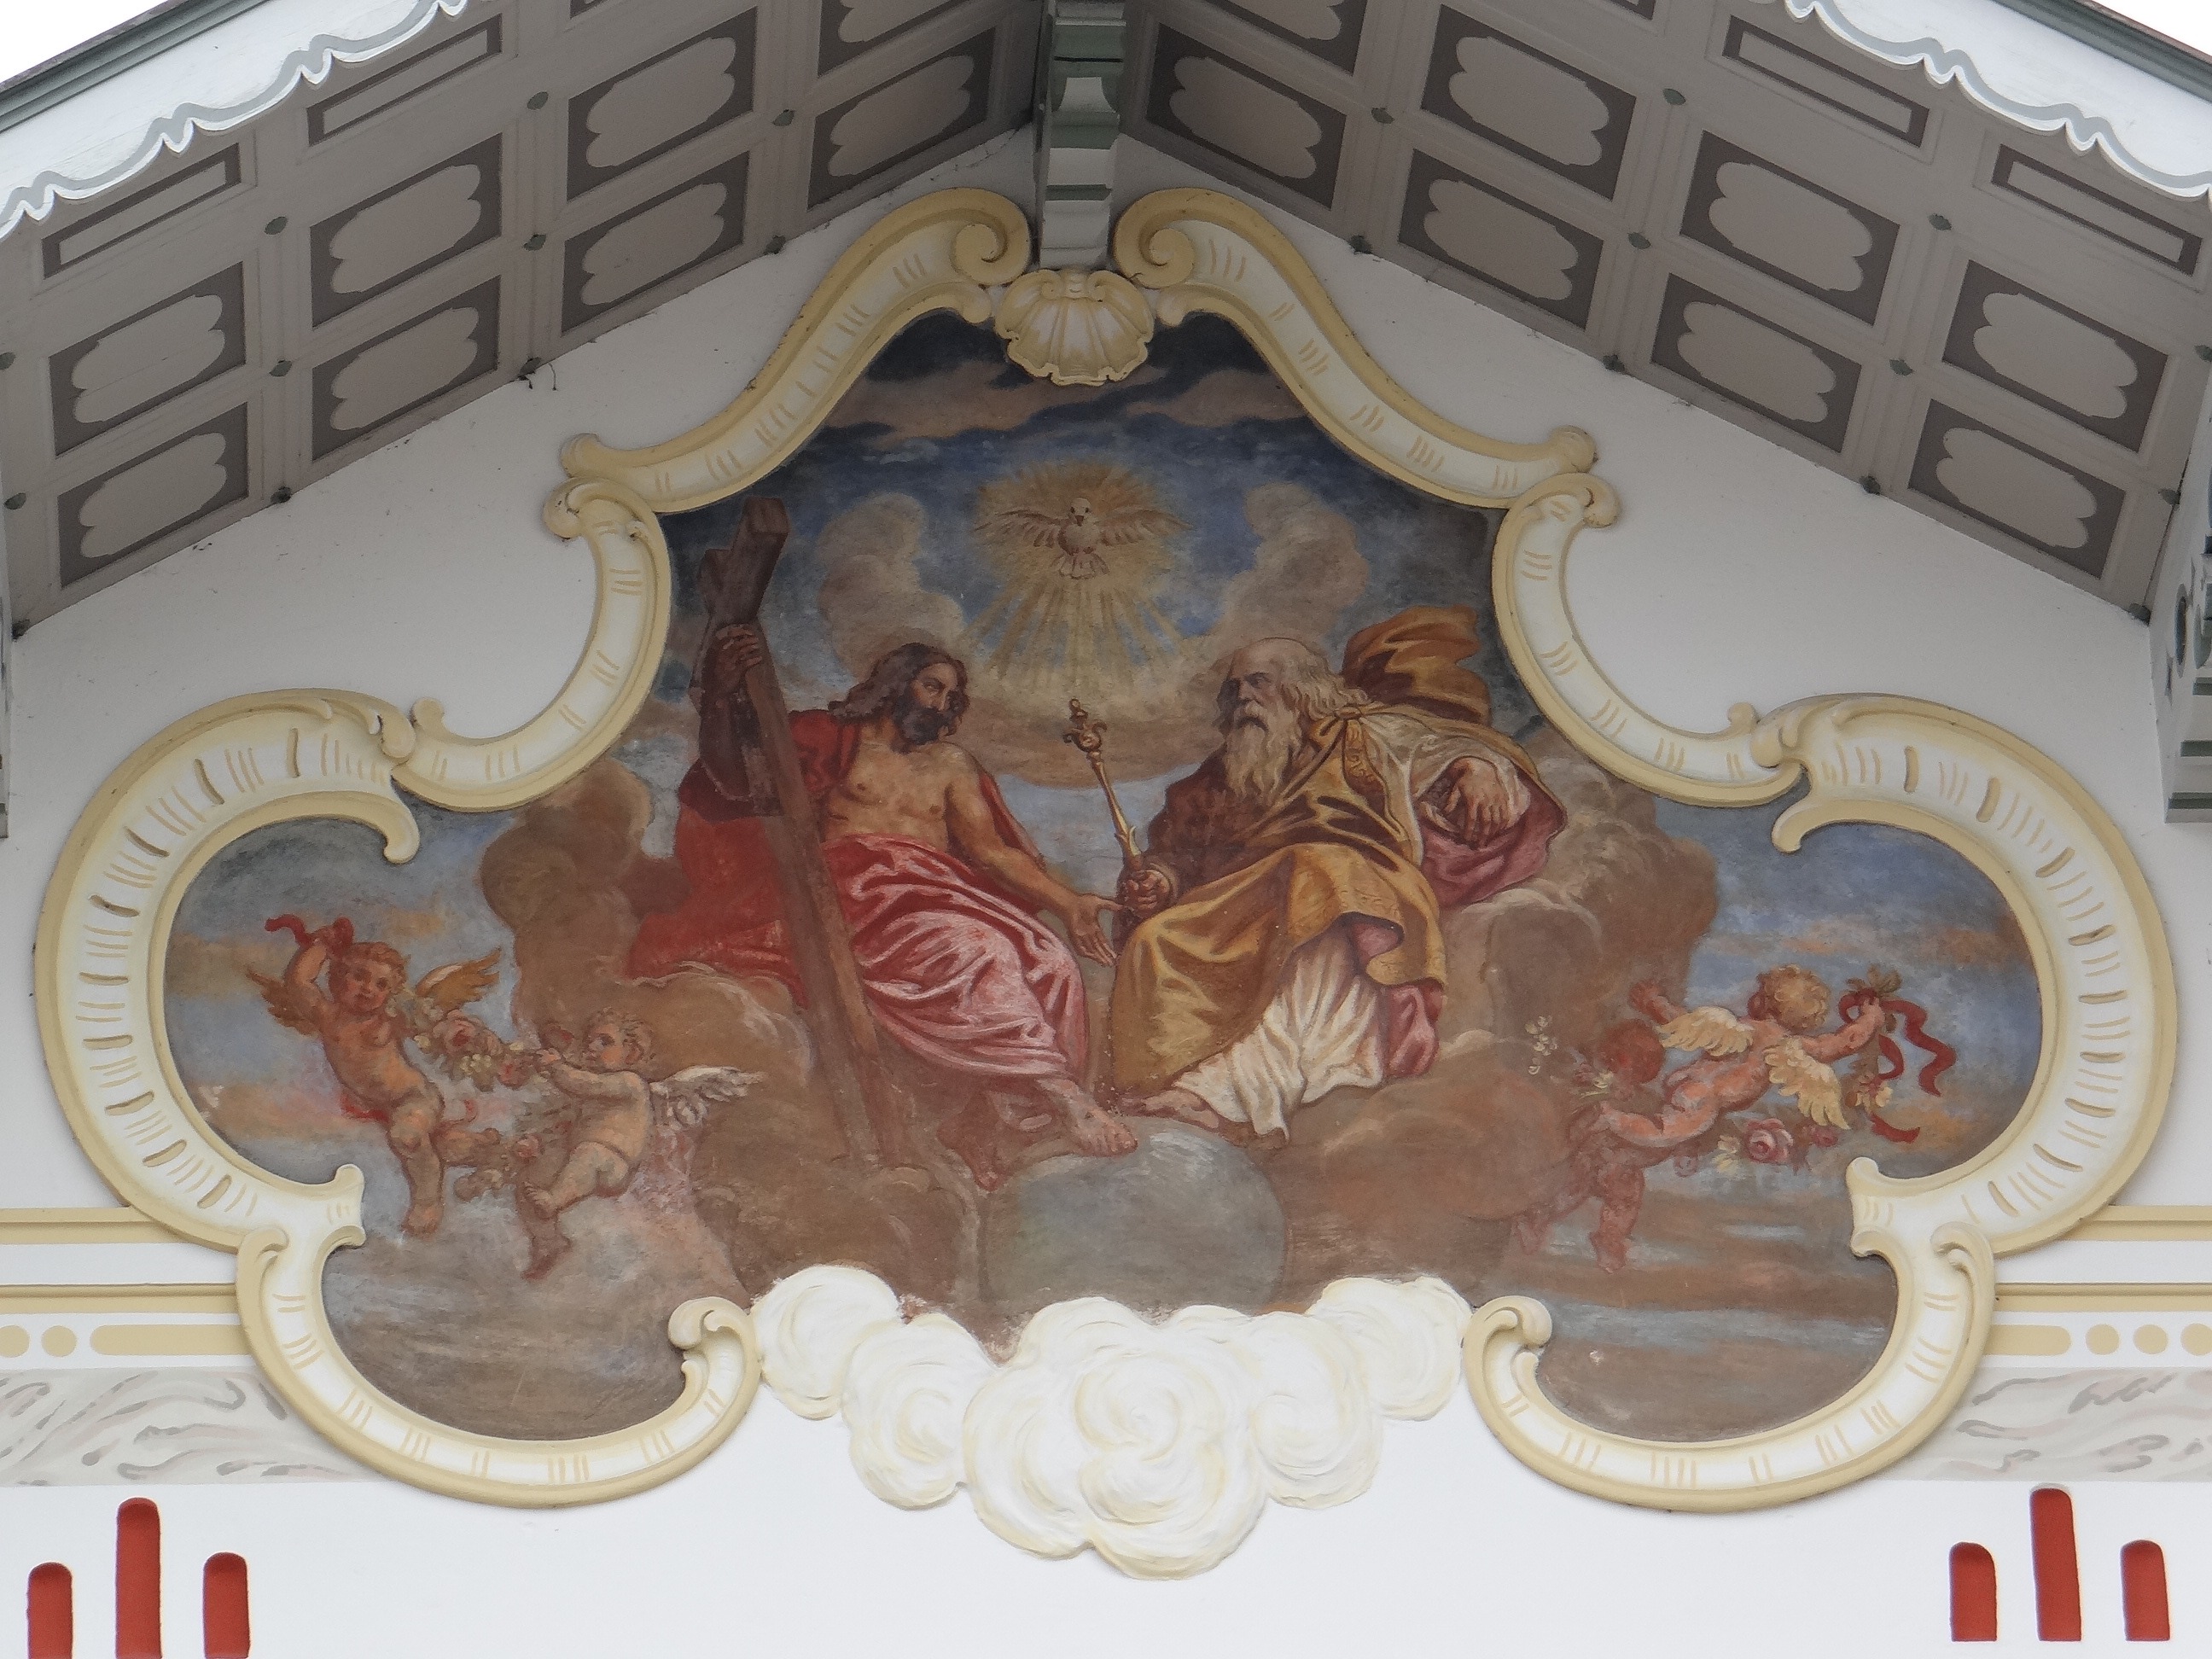
architecture, furniture, art, mural, carving, historically, amusement ride, city museum, building painting, bad t lz germany